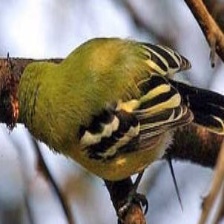
Species: COMMON IORA
Scientific name: AEGITHINA TIPHIA